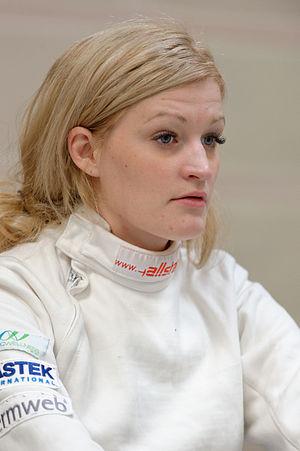
La Suédoise Emma Samuelsson lors des qualifications du Trofeu International Ciutat de Barcelona 2015, une épreuve de la Coupe du monde d'épée dames.